South African Clayton Railmotor

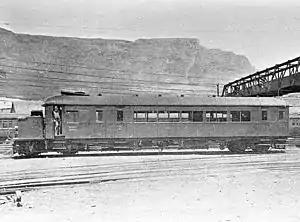

The rear end of the railmotor rode on conventional passenger bogies. The coach had the capacity to seat 30 first class and 35 second class passengers in two compartments and it also had a baggage compartment immediately to the rear of the front driving cab and boiler.